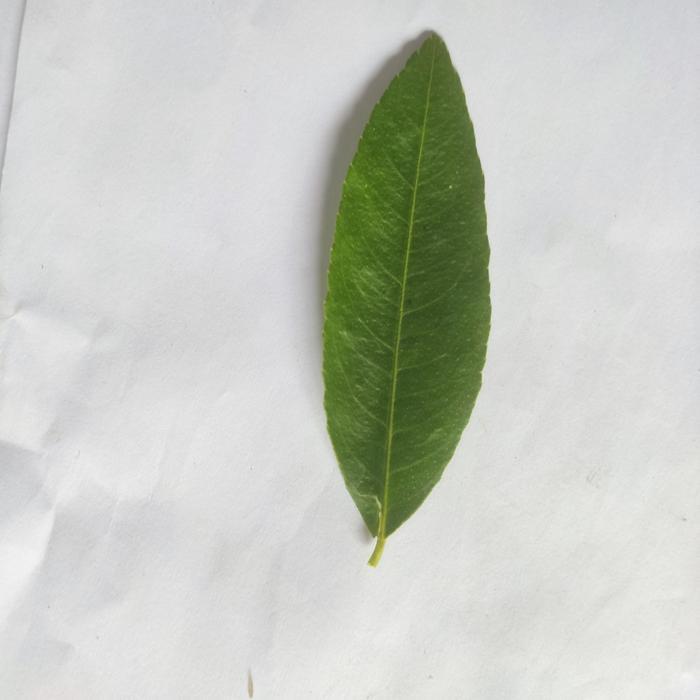
Crop: Lemon
Leaf condition: Healthy_Leaf